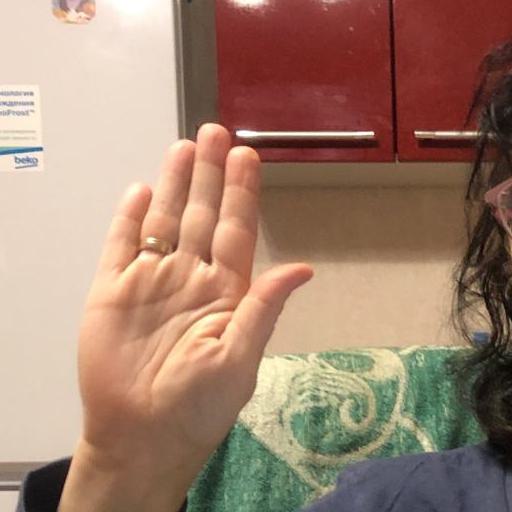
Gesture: stop